Bob Jones University

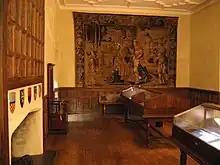
Jerusalem Chamber, Mack Library, containing a collection of rare Bibles

From nearly the inception of Bob Jones College, a majority of students and faculty were from the northern United States, where there was a larger ratio of Republicans to Democrats than in the South (which was solidly Democratic). Therefore, almost from its founding year, BJU had a larger portion of Republicans than the surrounding community. After South Carolina Senator Strom Thurmond switched his allegiance to the Republican Party in 1964, BJU faculty members became increasingly influential in the new state Republican party. BJU alumni were elected to local political and party offices. In 1976, candidates supported by BJU faculty and alumni captured the local Republican party with unfortunate short-term political consequences, but by 1980 the religious right and the "country club" Republicans had joined forces. From then on, most Republican candidates for local and statewide offices sought the endorsement of Bob Jones III and greeted faculty/staff voters at the University Dining Common.